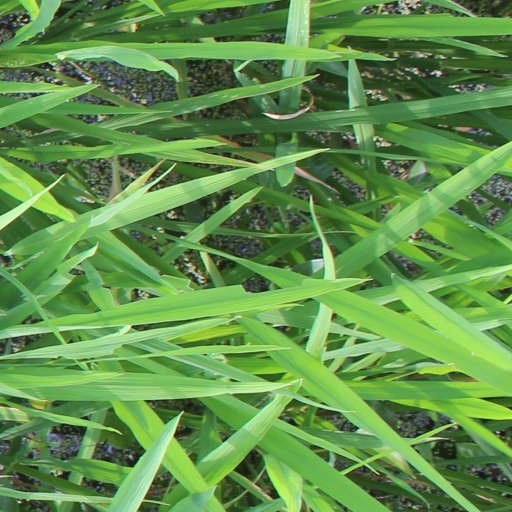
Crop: rice